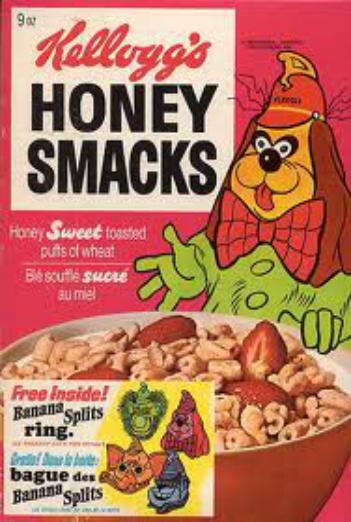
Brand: Honey Smacks
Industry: Food